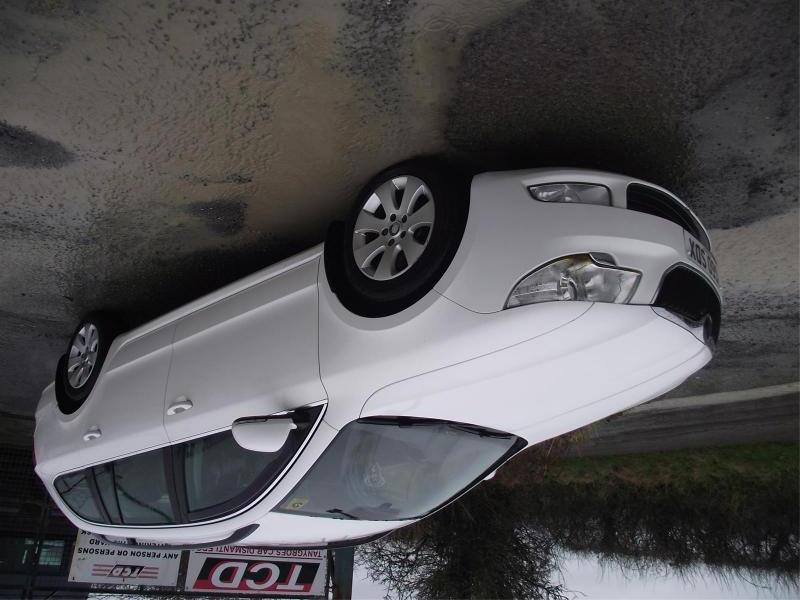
Aucun dommage détecté.
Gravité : aucun